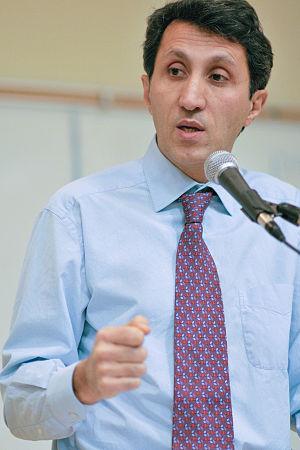
Amir Khadir prend la parole à la 14ème conférence annuelle du Parkland Institute.
Amir Khadir est un physicien de formation, médecin spécialisé en microbiologie-infectiologie et homme politique québécois, membre du parti politique de gauche Québec solidaire. Il a été jusqu'en 2012 l'un de ses deux porte-parole officiels. Il était député de la circonscription de Mercier à l'Assemblée nationale du Québec de 2008 jusqu'en 2018.
Mercier est une circonscription électorale provinciale du Québec située dans la région de Montréal.
Québec solidaire est un parti politique québécois de gauche et indépendantiste, œuvrant sur la scène provinciale. Fondé en 2006, il est né de la fusion de l'Union des forces progressistes, une coalition de groupes de diverses tendances socialistes, et d'Option citoyenne, un groupe féministe et altermondialiste.